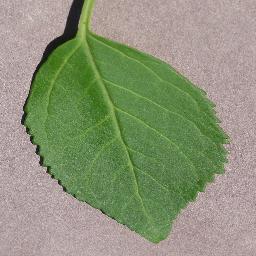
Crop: cherry
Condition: (including_sour)_healthy